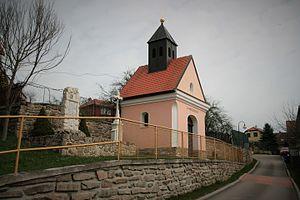
Kaly est une commune du district de Brno-Campagne, dans la région de Moravie-du-Sud, en République tchèque. Sa population s'élevait à 273 habitants en 2017.